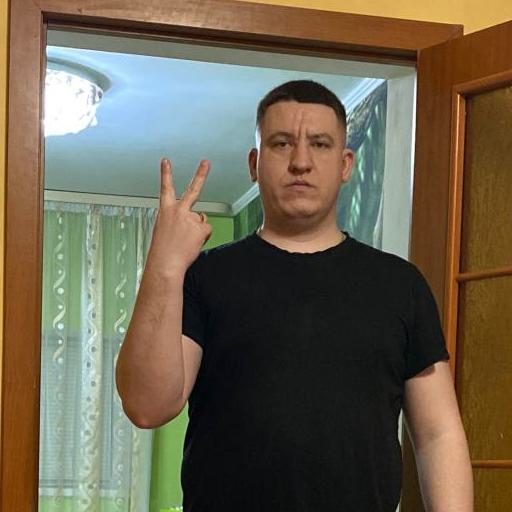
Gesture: peace_inverted